8th Lancashire Artillery Volunteers

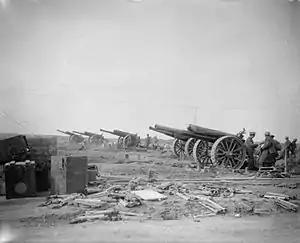
A battery of 60-pounders deployed during the Battles of Vimy and Arras, 1917

1/1st Lancashire Hvy Bty had been transferred to 57th HAG on 7 December 1916. It rejoined 29th HAG when it was brought up to six guns, and then on 14 March transferred to 84th HAG with First Army further north, which it joined a week later. First Army was preparing for participation in the Arras Offensive, and 84th HAG was assigned to I Corps for the attack on Vimy Ridge on 9 April. The concentration of heavy guns was one for every of front. The artillery preparation began on 20 March, with the batteries of 84th HAG firing from around Bois de Bouvigny on the north flank of the attack, from where they could virtually enfilade the German lines in support of I Corps. The artillery plan for the heavy guns emphasised CB fire. At Zero hour, while the field guns laid down a Creeping barrage to protect the advancing infantry, the 60-pounders switched to 'searching' fire on the German rear areas to catch machine gunners and moving infantry. When the British infantry reached their Phase 2 objective (the Blue Line) the field guns would move forward and the 60-pounders move up to occupy their vacated positions. The attack went in on 9 April with I Corps and Canadian Corps successfully capturing Vimy Ridge while Third Army attacked further south near Arras. The only hold-up on 9 April was at Hill 145, near the north end of the Canadian attack, and the capture of this position was completed the next day. Fighting in the southern sector (the Battle of Arras) continued into May.